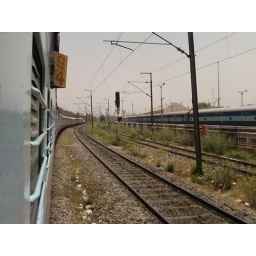
My shreedham express passing by NZM coach care........the loco in lead of my train is an ET WAM-4